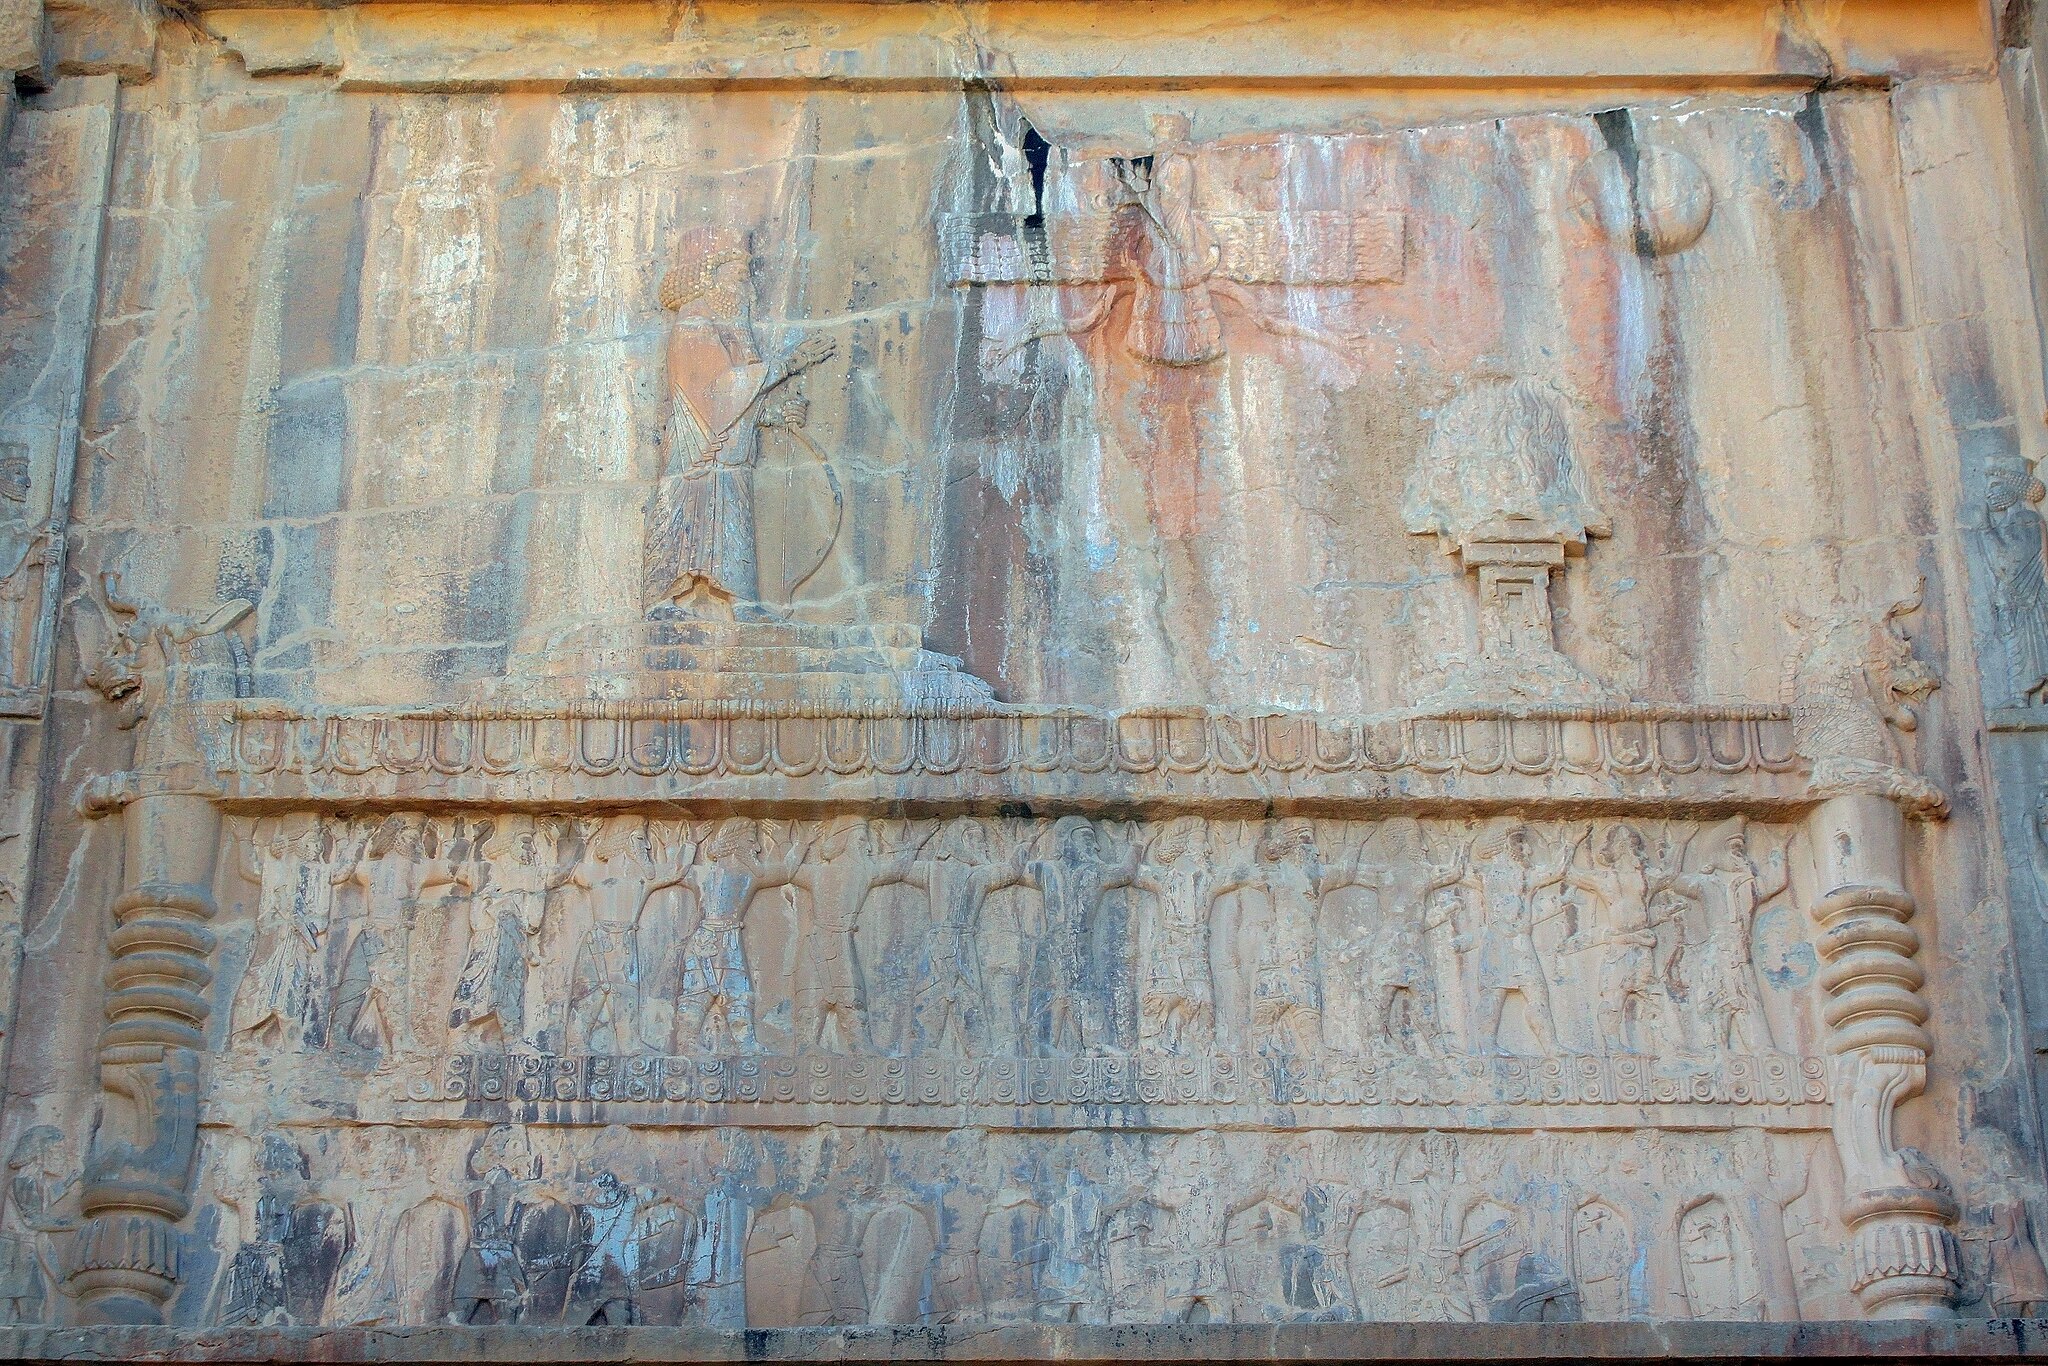
Title: Persepolis تخت جمشید 19
Description: Persepolis was the ceremonial capital of the Achaemenid Empire (ca. 550–330 BC). It is situated 60 km northeast of the city of Shiraz in Fars Province, Iran
Date: 2009-07-14 02:35:31
Categories: Taken with Canon EOS 500D, Tomb of Artaxerxes III, Self-published work, Epigraphs in architecture, Files with coordinates missing SDC location of creation, 2009 in Persepolis, Photographs by Mostafa Meraji